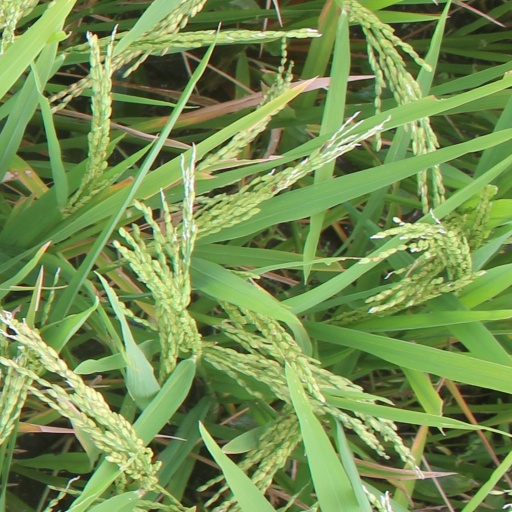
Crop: rice